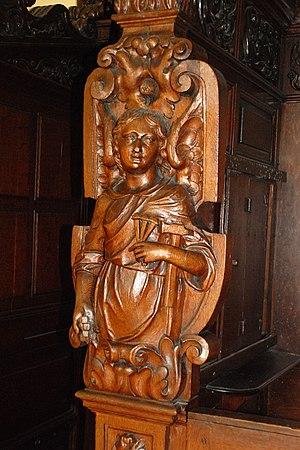
Belgique - Brabant wallon - Mont-Saint-Guibert - Église Saint-Guibert - Confessionnaux
L'église Saint-Guibert est une église catholique de style classique du XVIIIe siècle située sur le territoire de la commune belge de Mont-Saint-Guibert, en Brabant wallon.